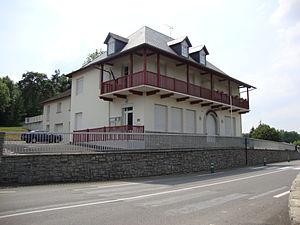
Charritte-de-Bas est une commune française, située dans le département des Pyrénées-Atlantiques en région Nouvelle-Aquitaine.